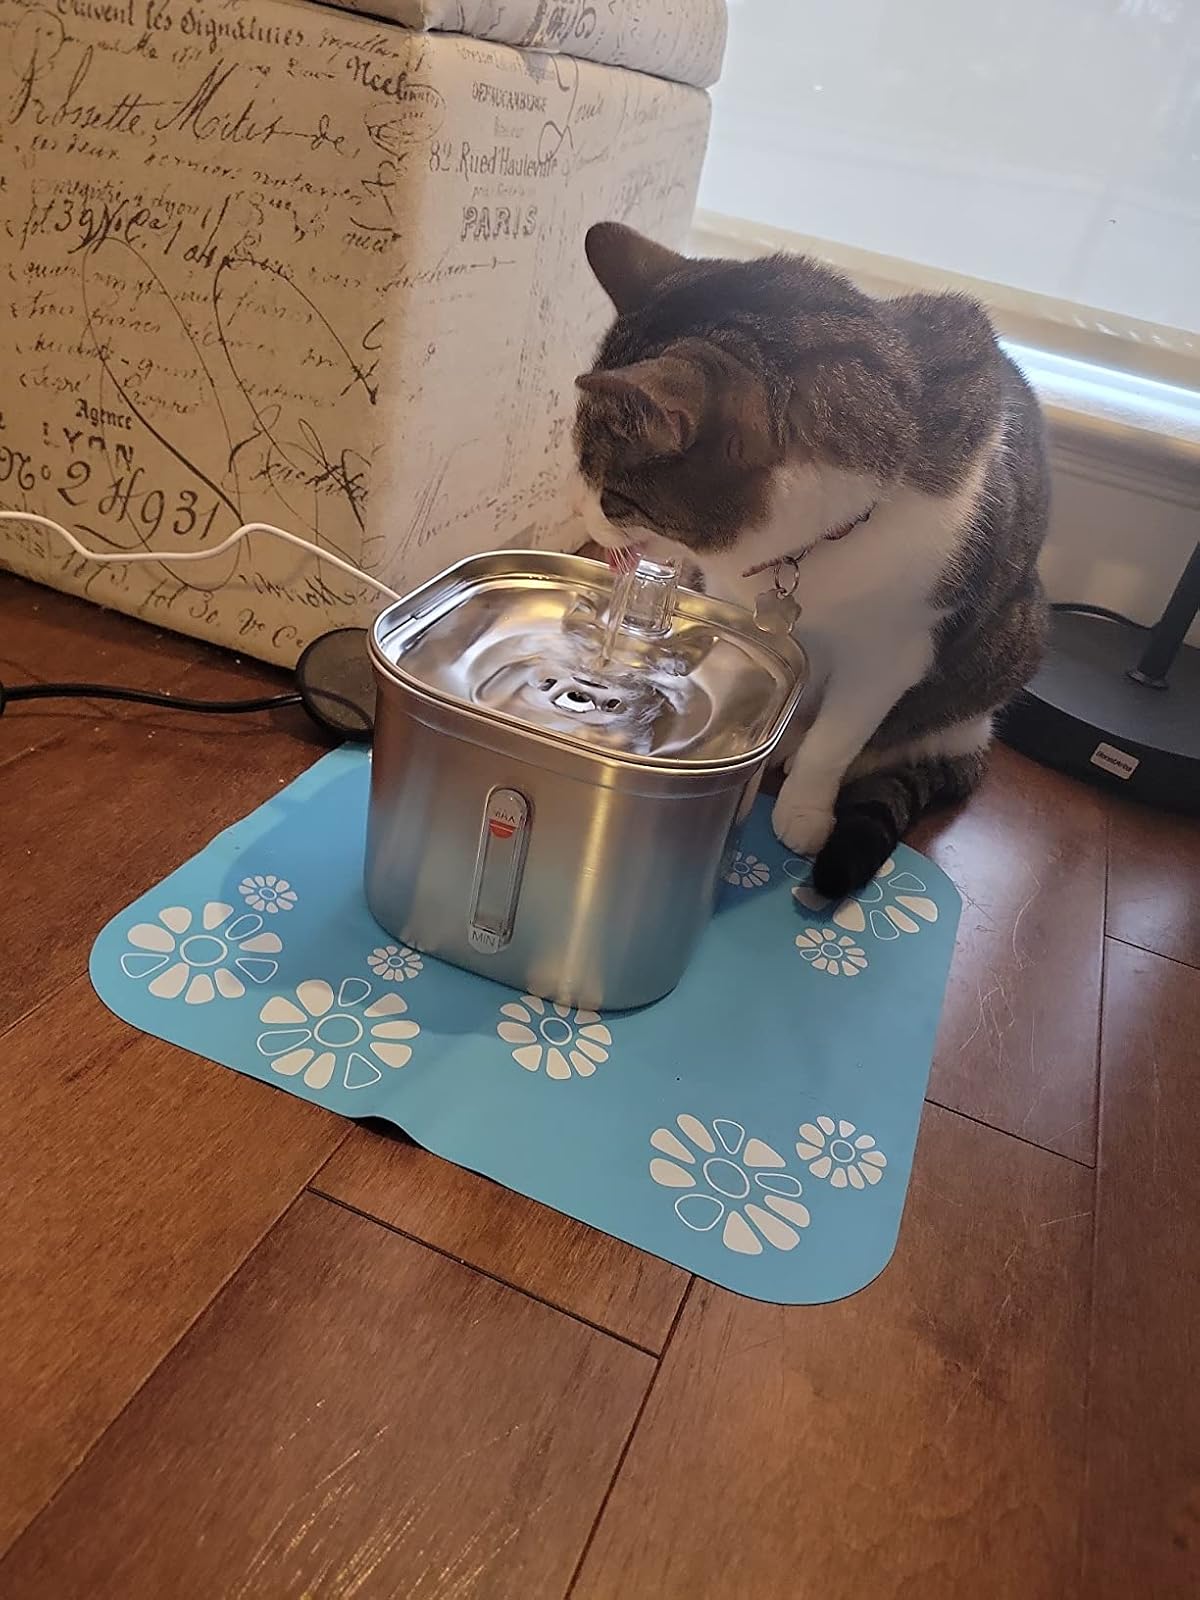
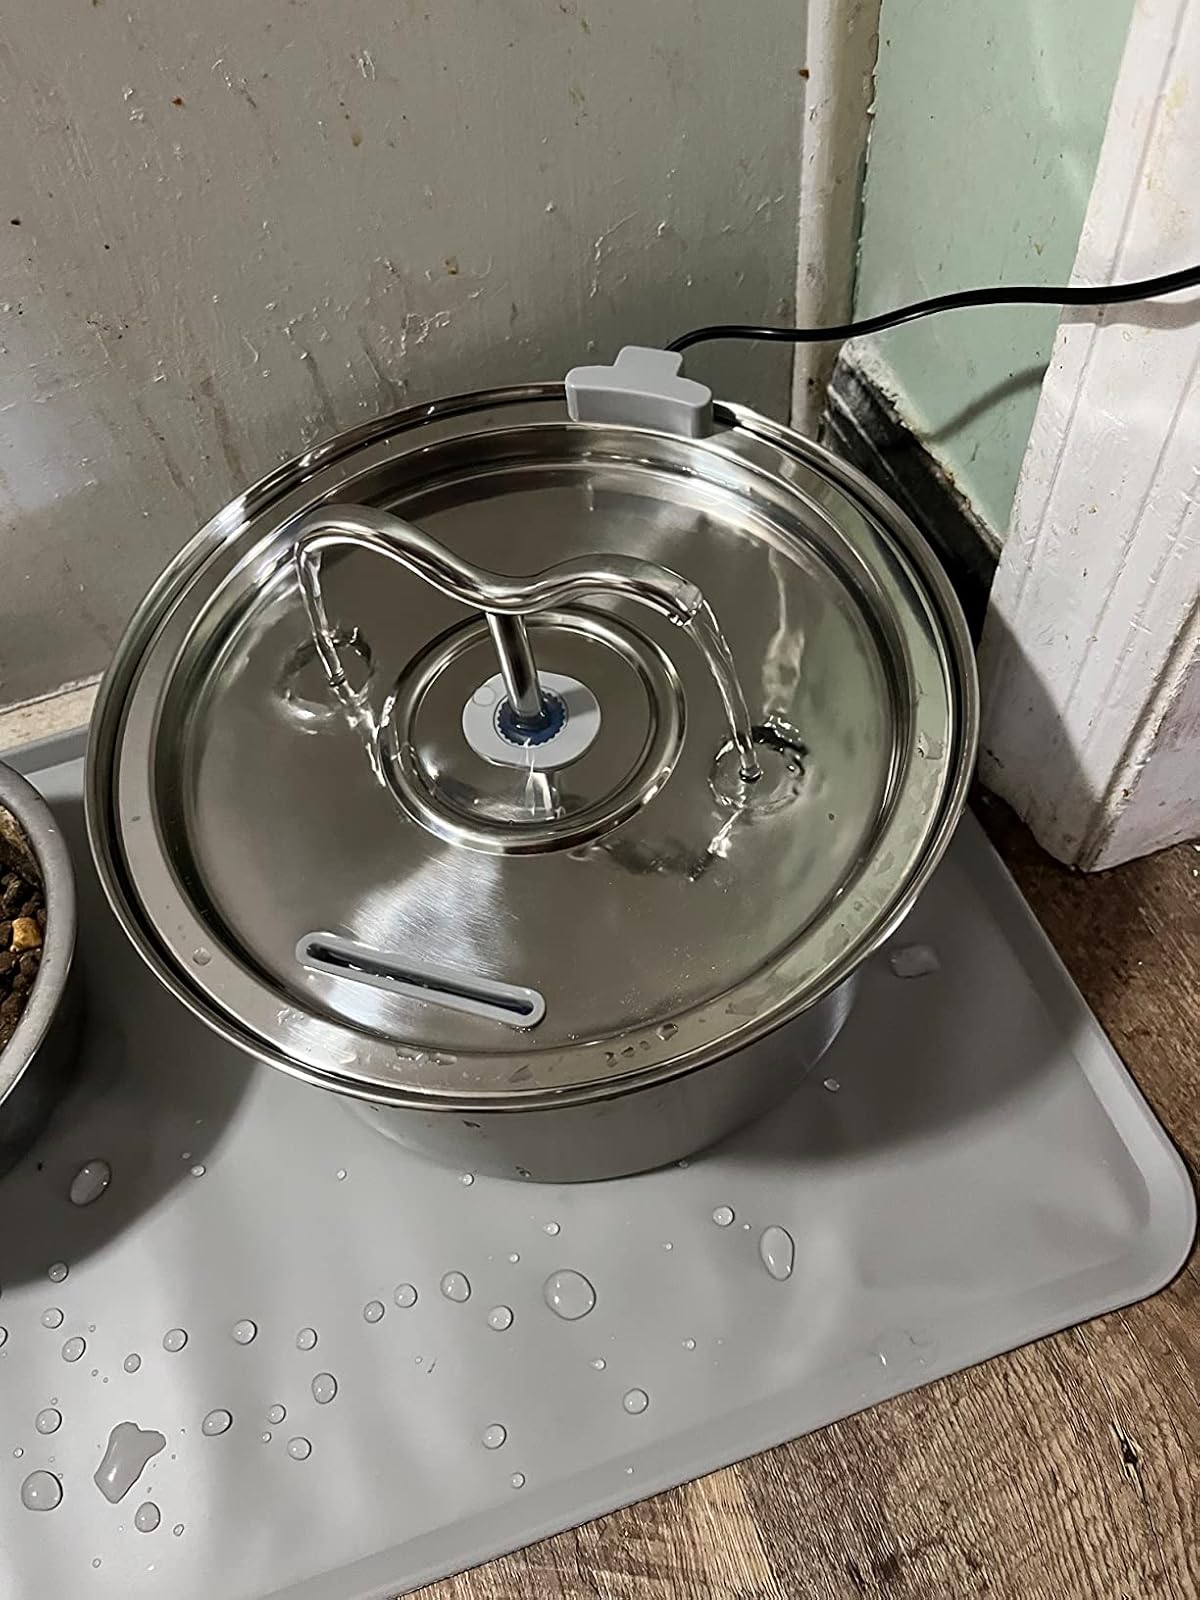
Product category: items_bowl
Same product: no